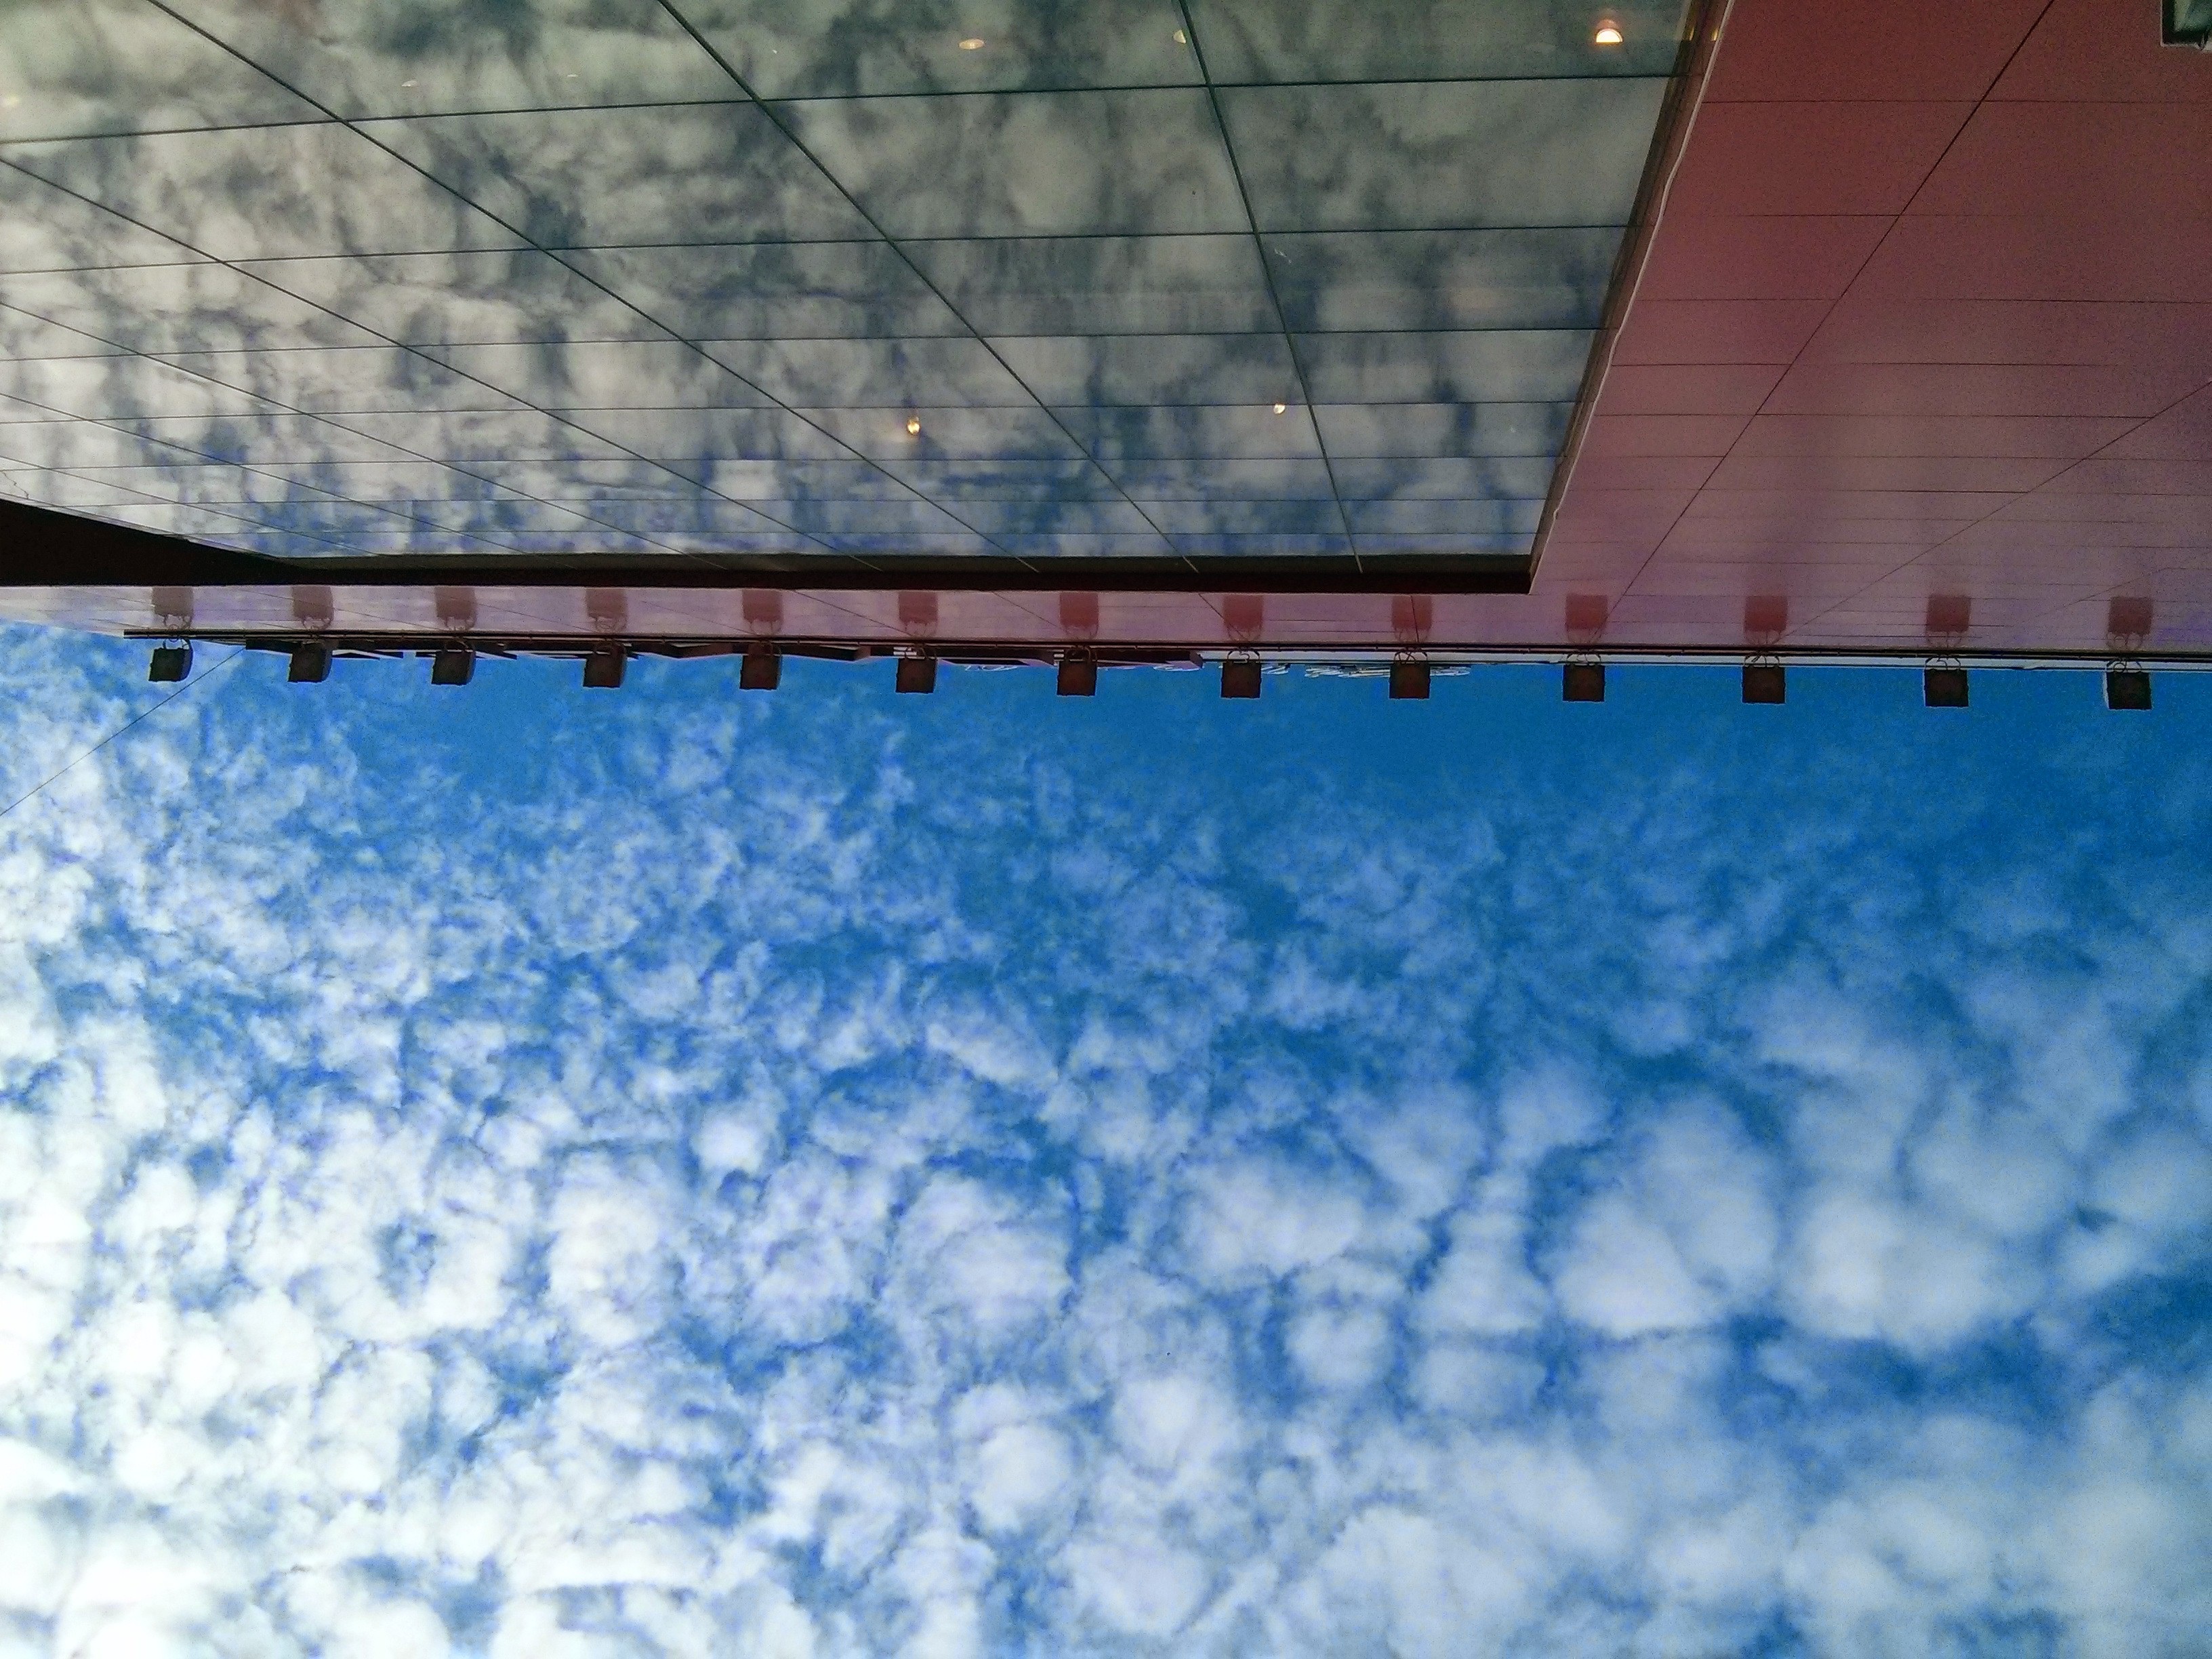
snow, light, cloud, sky, sunlight, atmosphere, wall, line, reflection, color, blue, colosseum, clouds, shape, screenshot, permian, atmosphere of earth